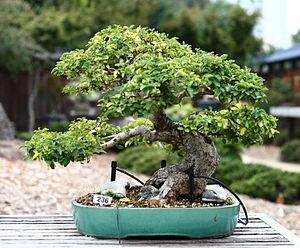
Le troène du Japon est une espèce de troène originaire du sud du Japon et de la Corée.